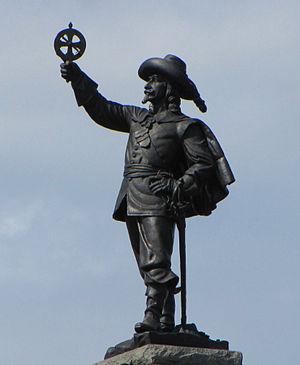
Samuel de Champlain, né à Brouage entre 1567 et 1574 et mort à Québec le 25 décembre 1635, est un colonisateur, grand navigateur, cartographe, soldat, explorateur, géographe, commandant et auteur de récits de voyage français. Il fonde la ville de Québec le 3 juillet 1608.